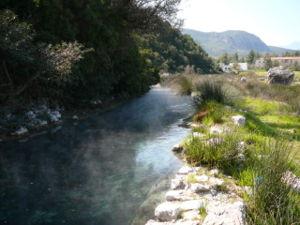
La rivière formée par les eaux issues de la source chaude, qui dégage une odeur sulfureuse. En arrière plan, on distingue les bâtiments des thermes modernes. Le cours de la rivière a été aménagé
Les Thermopyles sont un rivage et un ancien passage de Grèce délimité par le golfe Maliaque au nord et le Kallidromo, un massif montagneux du Pinde, au sud. Dans l'Antiquité, le rivage se trouvait contre la falaise mais il a reculé, laissant la place à une plaine côtière étroite mais suffisamment large pour permettre le passage d'une route, d'une autoroute et d'un chemin de fer. Ce passage constituait un point stratégique dans la Grèce antique et de nombreuses batailles y ont été livrées dont la première en -480 qui a opposé les Grecs aux Perses, et la dernière en 1941 qui a vu s'affronter les Allemands contre les Grecs et les Britanniques.